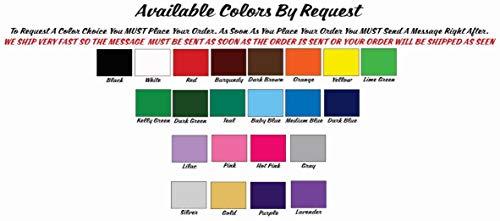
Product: Design with Vinyl Moti 2725 2 Decal Wall Sticker : House Rules Sleepovers Welcome Kids Teens Boy Girl Kids Mom Dad Family Quote 12 Inches x 30 Inches
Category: Baby Products | Nursery | Décor | Wall Décor | Stickers
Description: Great Condition.
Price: $20.32
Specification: ASIN:B017R7ITMY|ShippingWeight:1pounds(Viewshippingratesandpolicies)|DateFirstAvailable:November9,2015